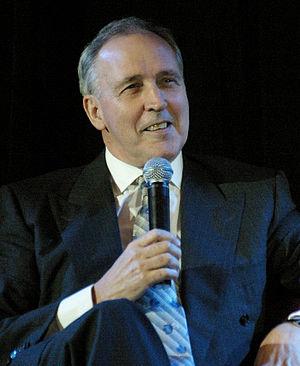
Le Parti travailliste est un parti politique social-démocrate en Australie issu du mouvement syndicaliste. Il est membre de l'Alliance progressiste et a été membre de l'Internationale socialiste de 1966 à 2014.
Paul John Keating est un homme d'État australien et le 24ᵉ Premier ministre de l'Australie, en poste de 1991 à 1996. Il se mit en valeur lorsqu'il fut ministre des Finances réformateur du gouvernement de Bob Hawke en 1983. Il est aussi connu pour avoir mené beaucoup de projets de loi à leur terme alors qu'il était Premier ministre et pour sa victoire aux élections fédérales de 1993 alors que tous les observateurs donnaient le Parti travailliste battu. Pendant son second mandat ses projets de réforme ne réussirent pas à séduire un électorat qui se sentait très préoccupé par la situation économique et il fut battu par John Howard aux élections de 1996.
Liste des Premiers ministres du Commonwealth d'Australie.